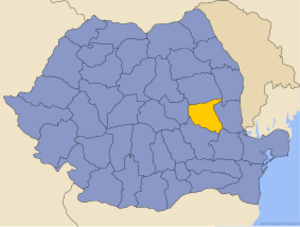
Vrancea (distrikt)
Administrative map of Rumænien  with Vrancea highlighted
Vrancea er et distrikt i Moldavien i Rumænien med 387.632 indbyggere. Hovedstad er byen Focşani.